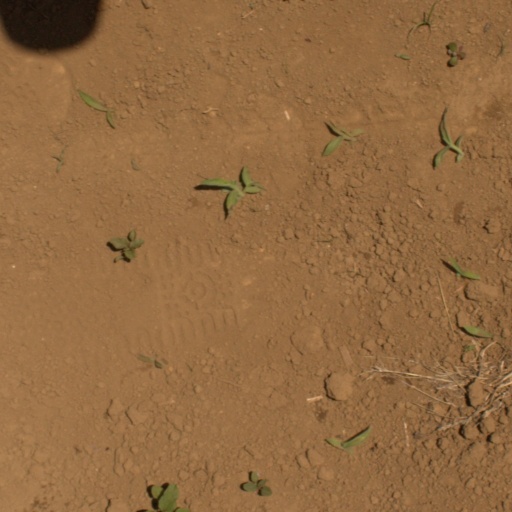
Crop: Jerusalem artichoke